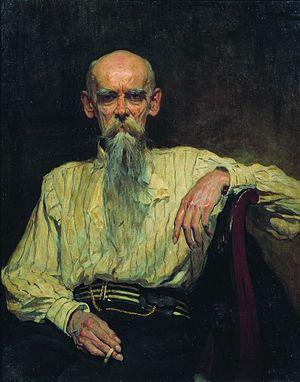
Efim Volkov est un peintre russe de paysages, membre actif du mouvements des Ambulants depuis 1879 et membre de l' Académie russe des beaux-arts depuis 1899.
Alexandre Vladimirovitch Makovski, né le 24 mars 1869 à Moscou et mort le 26 octobre 1924 à Leningrad, est un peintre russe, graphiste membre de la société des Ambulants, académicien et professeur à l'Académie russe des beaux-arts. Fils du peintre Vladimir Makovski, neveu des peintres Constantin Makovski, Nikolaï Makovski, Vladimir Makovski et de la peintre Alexandra Makovskaïa.